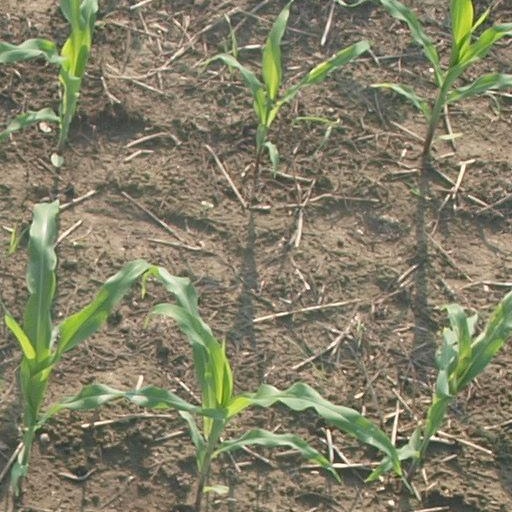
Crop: maize; corn